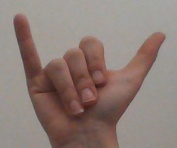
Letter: ya